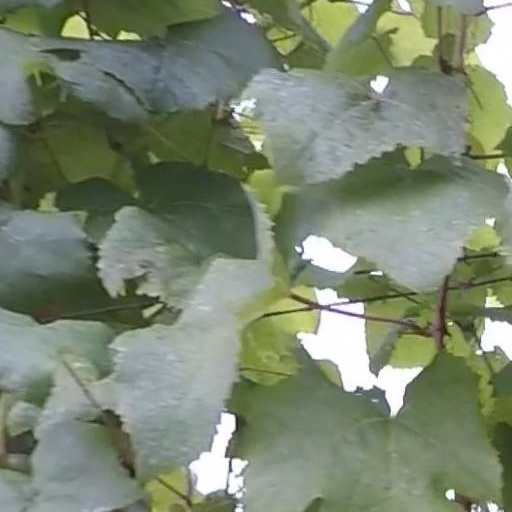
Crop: grape